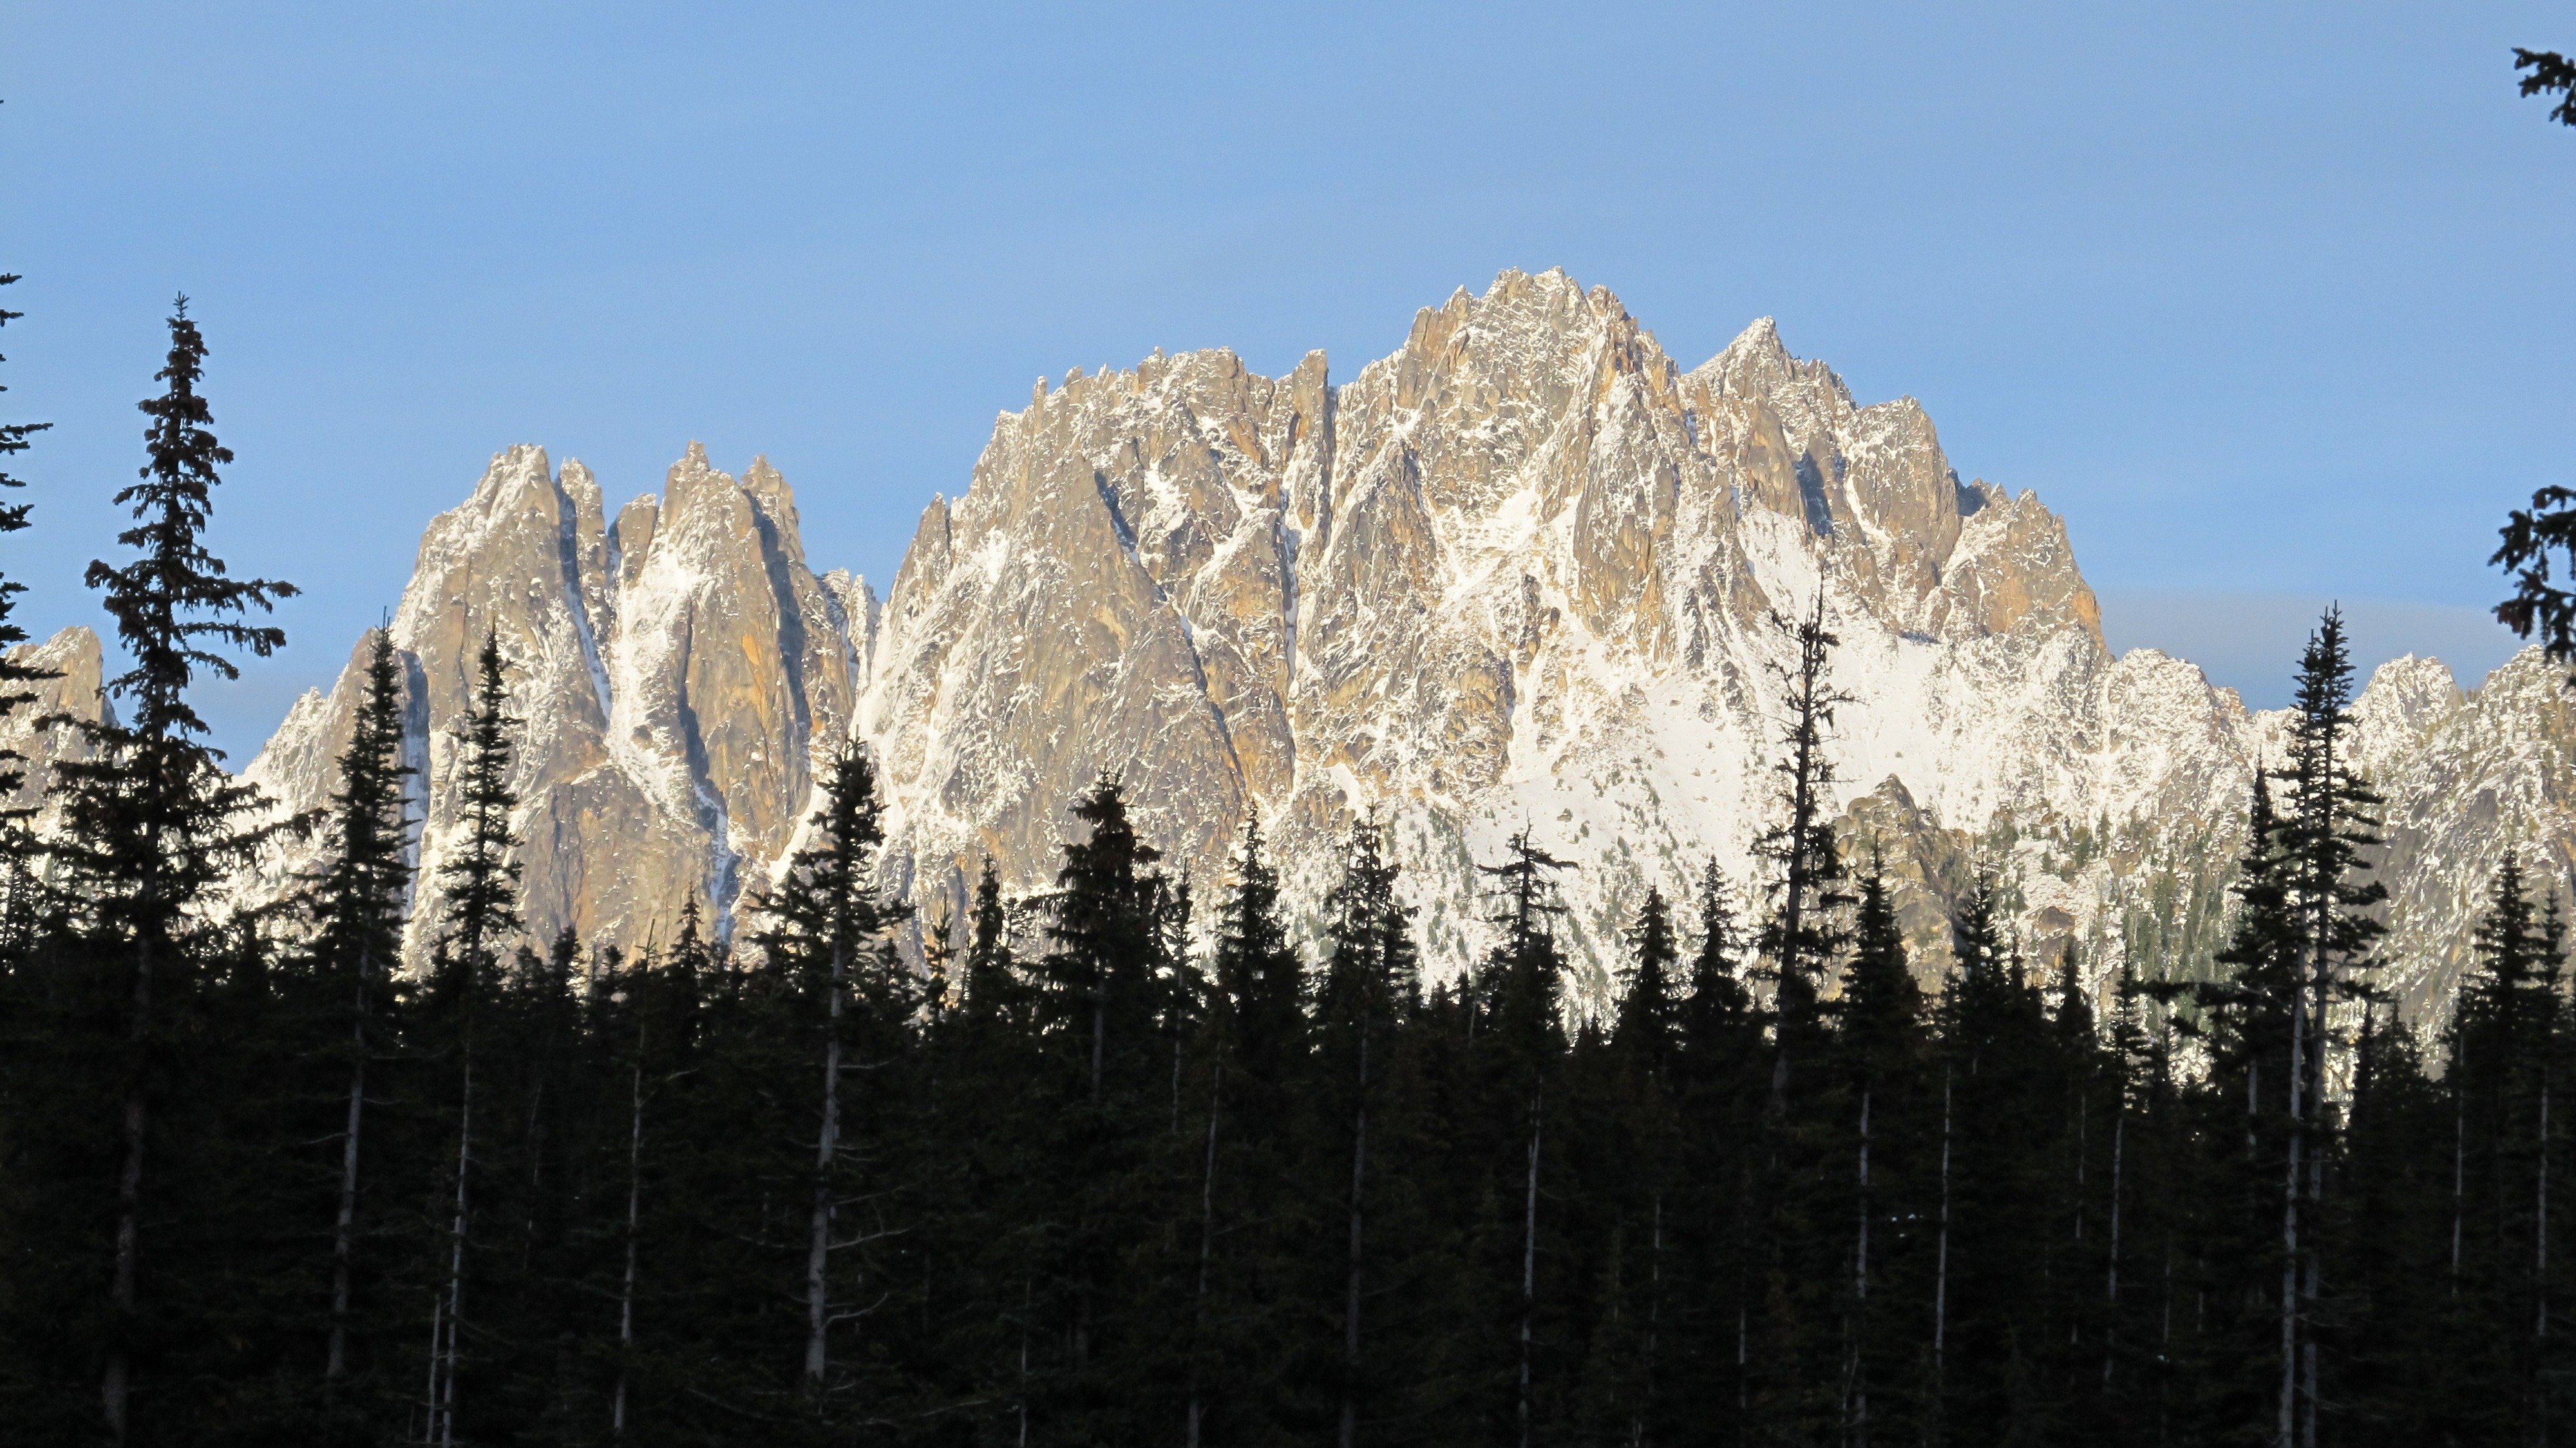
landscape, tree, nature, forest, outdoor, wilderness, branch, mountain, snow, winter, plant, land, mountain range, formation, wild, environment, tranquil, scenic, natural, scenery, fir, season, ridge, washington, spruce, mountains, cascades, habitat, larch, ecosystem, landform, biome, natural environment, geographical feature, woody plant, mountainous landforms, temperate coniferous forest, central washington